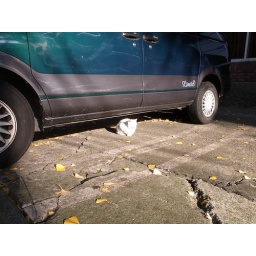
A cat under a wagon car